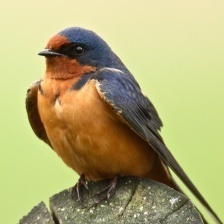
Species: BARN SWALLOW
Scientific name: HIRUNDO RUSTICA